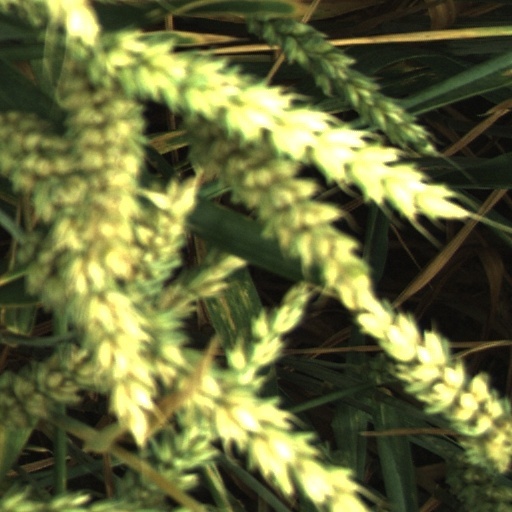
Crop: wheat